Joseph Ashby-Sterry

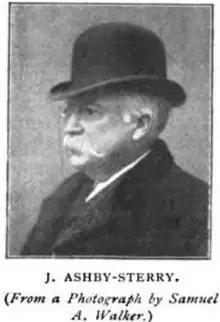
English author Joseph Ashby-Sterry in about 1880

Joseph Ashby-Sterry (1836 or 1838 – 1 June 1917) was an English poet, novelist and journalist born in London. He contributed to "Punch".